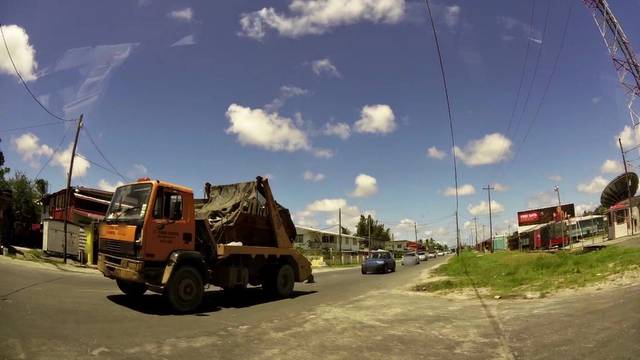
Region: Guyana
Coordinates: 6.789, -58.151